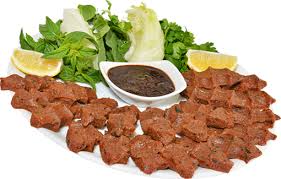
Yemek: cig_kofte